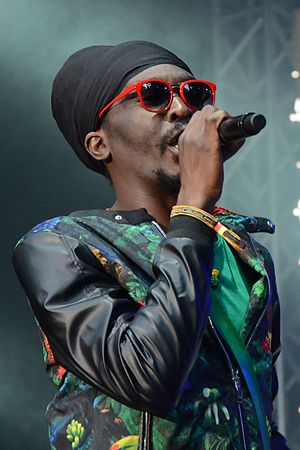
Anthony B
Anthony B, Ruhr Reggae Summer 2014, Mülheim
Keith Blair, bedst kendt som Anthony B, er en jamaicansk reggaemusiker.